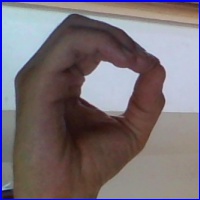
Letra: O